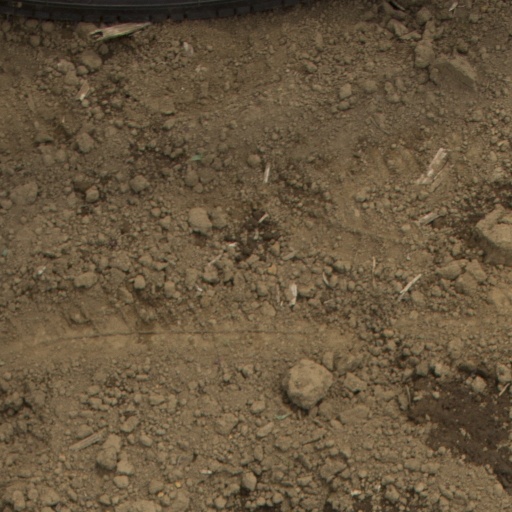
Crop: Jerusalem artichoke